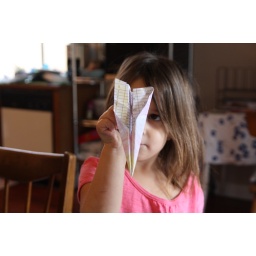
lots of airplane flying contests around here.